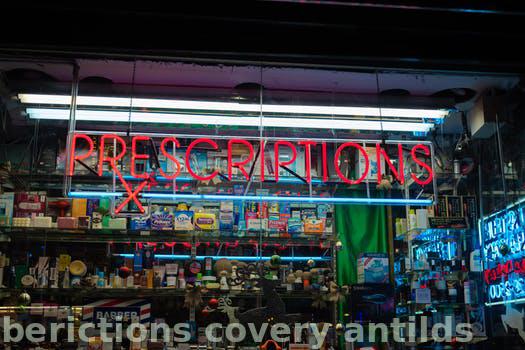
Label: Watermark